ODB (wrestler)

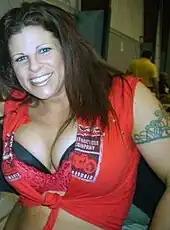
Kresa at an Ohio Valley Wrestling event

On June 5, 2006, Kresa debuted in Ohio Valley Wrestling (OVW) as a villain under the ring name ODB, her gimmick being a woman who was a tough, loud, and crude bargirl, losing to Daisy Mae. Three days later, she lost to Mae in a rematch, beginning a feud between the two in the process. After losing to Mae in a tag team match on June 9, ODB finally defeated her in a tag team match on June 16. She then defeated her in a singles match on June 28 to culminate their feud. On July 12, 2006, ODB began declaring herself as the Women's Champion, even though OVW did not recognize a women's champion at the time. She repeatedly cut promos saying that she was the new Women's Champion, and OVW owner Danny Davis conceded and recognized the Women's Championship as an official title. ODB lost her title to Serena Deeb in a four-way match on September 13, 2006. In the spring of 2007, ODB won the first ever "Miss OVW" crown with help from Victoria Crawford. After Deeb dropped the title to Katie Lea, ODB engaged in an ongoing feud with her which led to a match between the two on June 1, 2007, where ODB regained her title and ended Lea's reign. ODB lost her title for the second time when she dropped it to Milena Roucka in a six-way match on September 19, 2007. During her time in OVW, she gained praise for her matches, but Johnny Ace thought she didn't fit with the WWE Divas division and Triple H encouraged her to sign with Total Nonstop Action Wrestling.